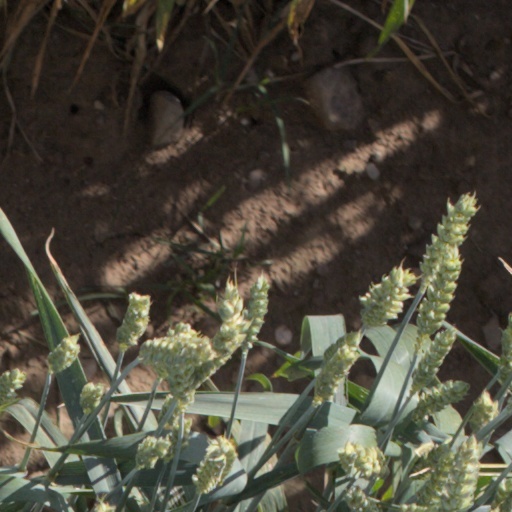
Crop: wheat